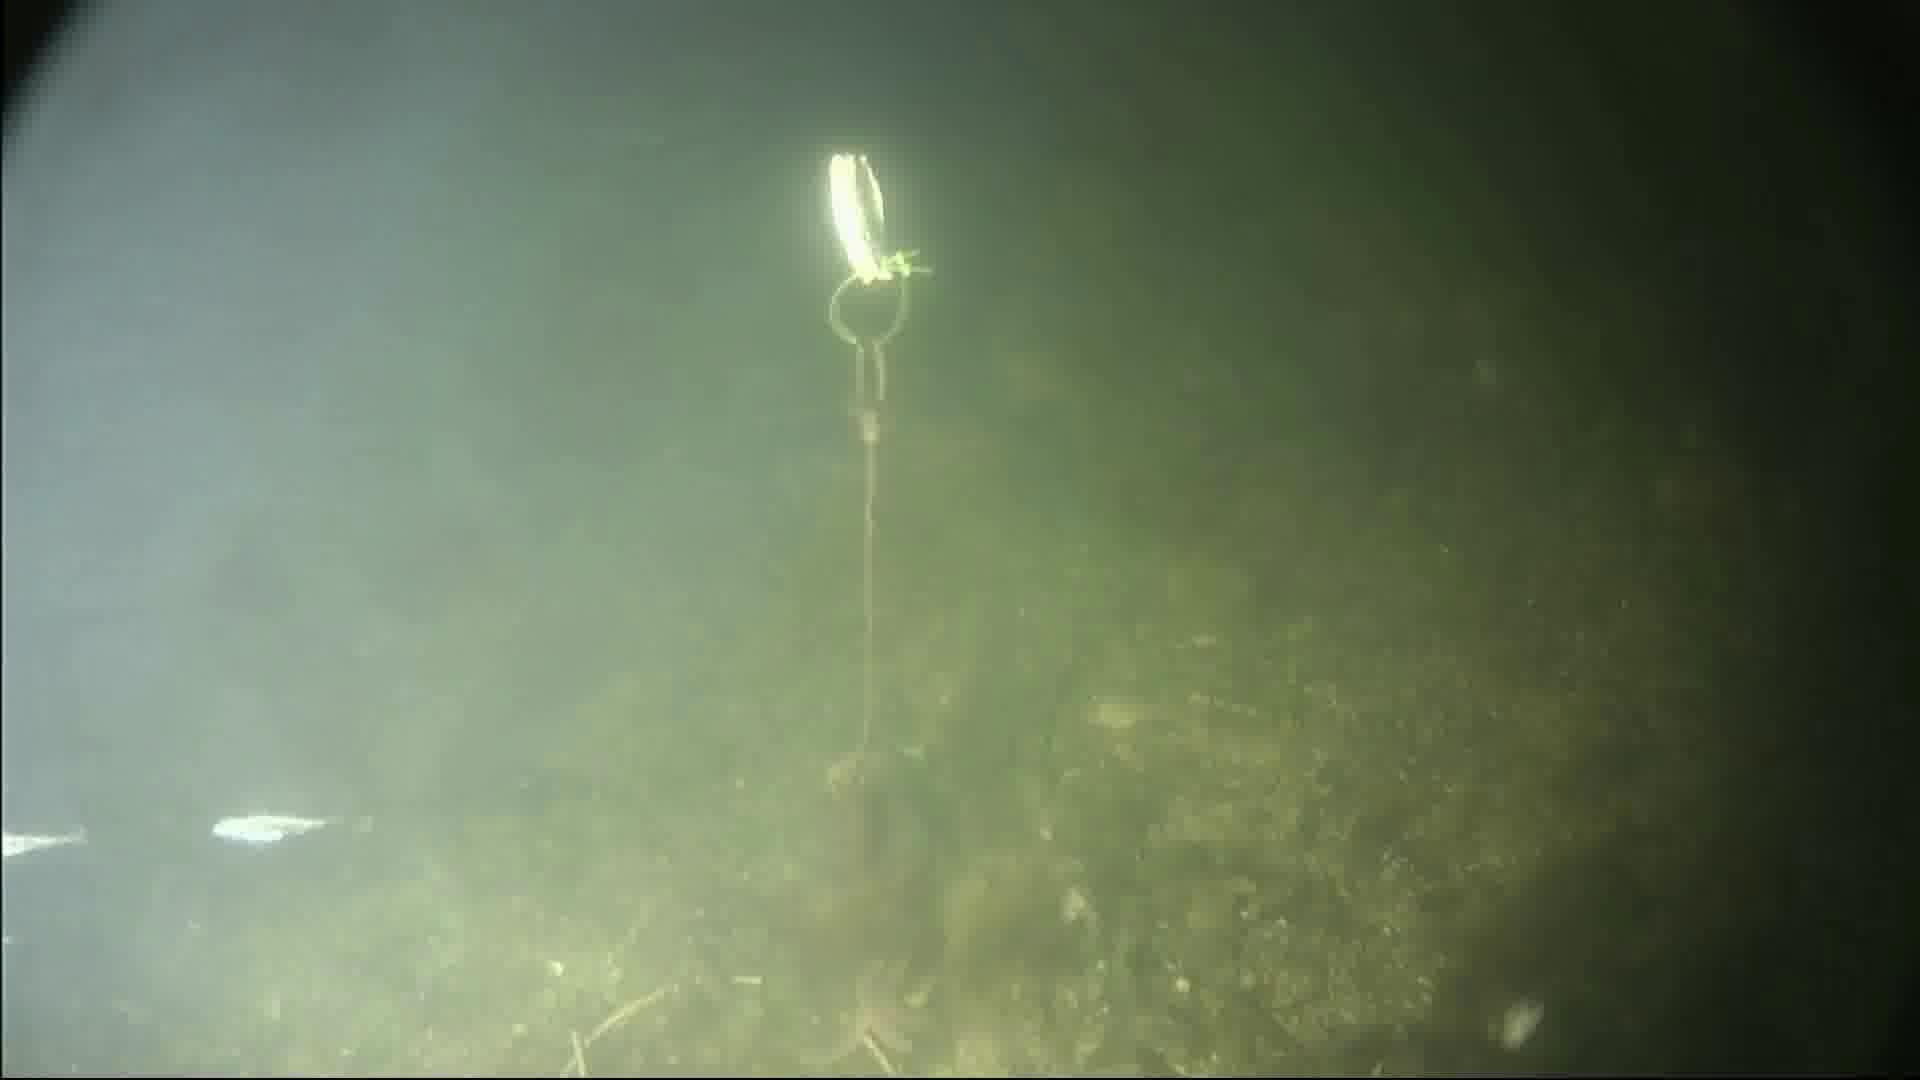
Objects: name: starfish
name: crab
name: small_fish